Allendale County Courthouse

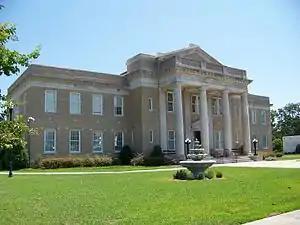

Allendale County Courthouse is a historic county courthouse in Allendale, Allendale County, South Carolina. It was added to the National Register of Historic Places in 2007.